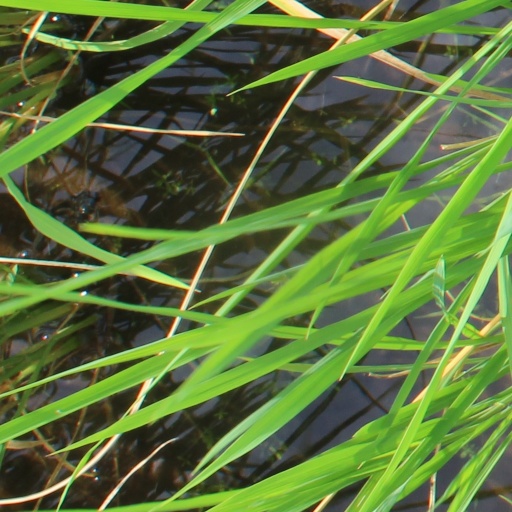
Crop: rice